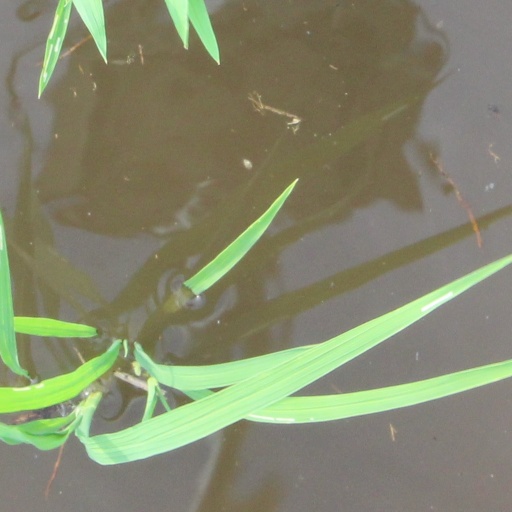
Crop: rice